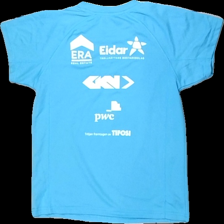
View: back
Type: T-shirt
Category: Children
Brand: Not in the list
Brand text on label: roly
Colors: Blue, White, Black
Material: 100% polyester
Pattern: Logo print
Cut: Regular
Season: All
Trend: Sports
Damage location: middle center
Damage 2 location: bottom right
Price range: <50
Recommended usage: Export
Description: blå tränings t-shirt med reklam loggor fram och bak
Comment: reklam loggor